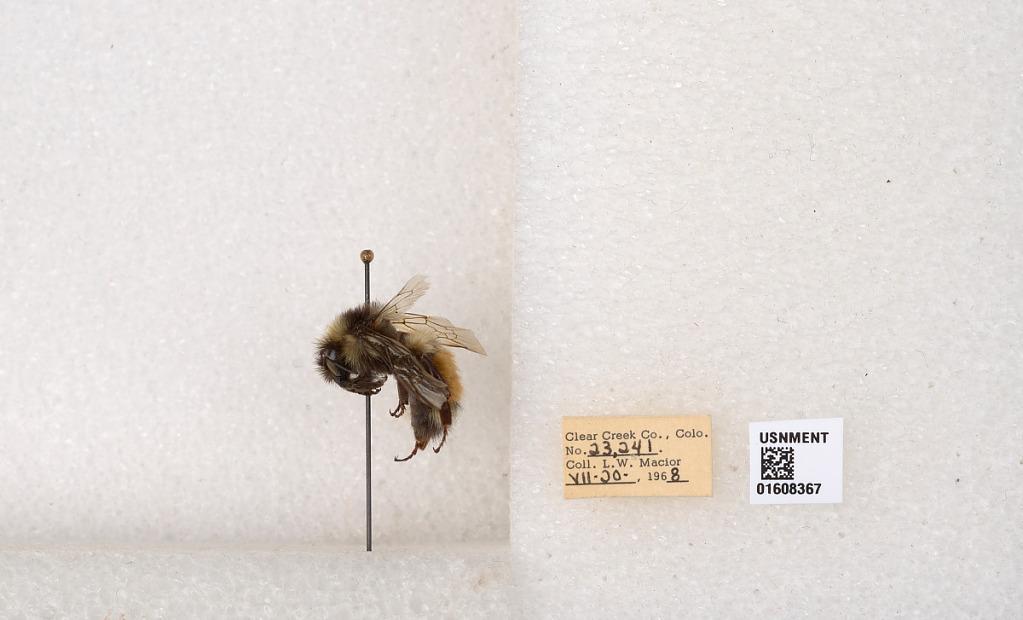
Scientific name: Bombus (Pyrobombus) sylvicola Kirby
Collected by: L. Macior
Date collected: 1968-7-20
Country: United States
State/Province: Colorado
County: Clear Creek
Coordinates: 39.6891, -105.644